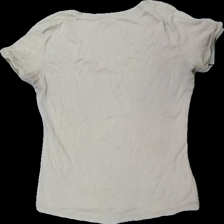
View: back
Type: T-shirt
Category: Ladies
Brand: Not in the list
Brand text on label: phildar
Colors: Beige
Material: 100% cotton
Cut: Regular
Size: L
Season: All
Stains: Major
Damage: fläck armhåla
Damage location: middle right
Damage 2: fläck armhåla
Damage 2 location: middle left
Price range: <50
Recommended usage: Export
Description: beige t-shirt med fläckar i armhålorna